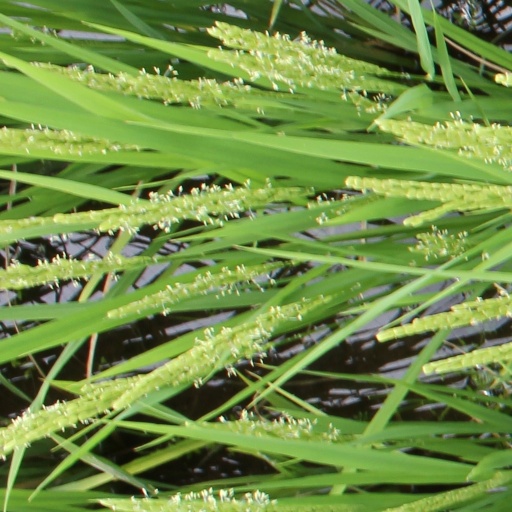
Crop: rice